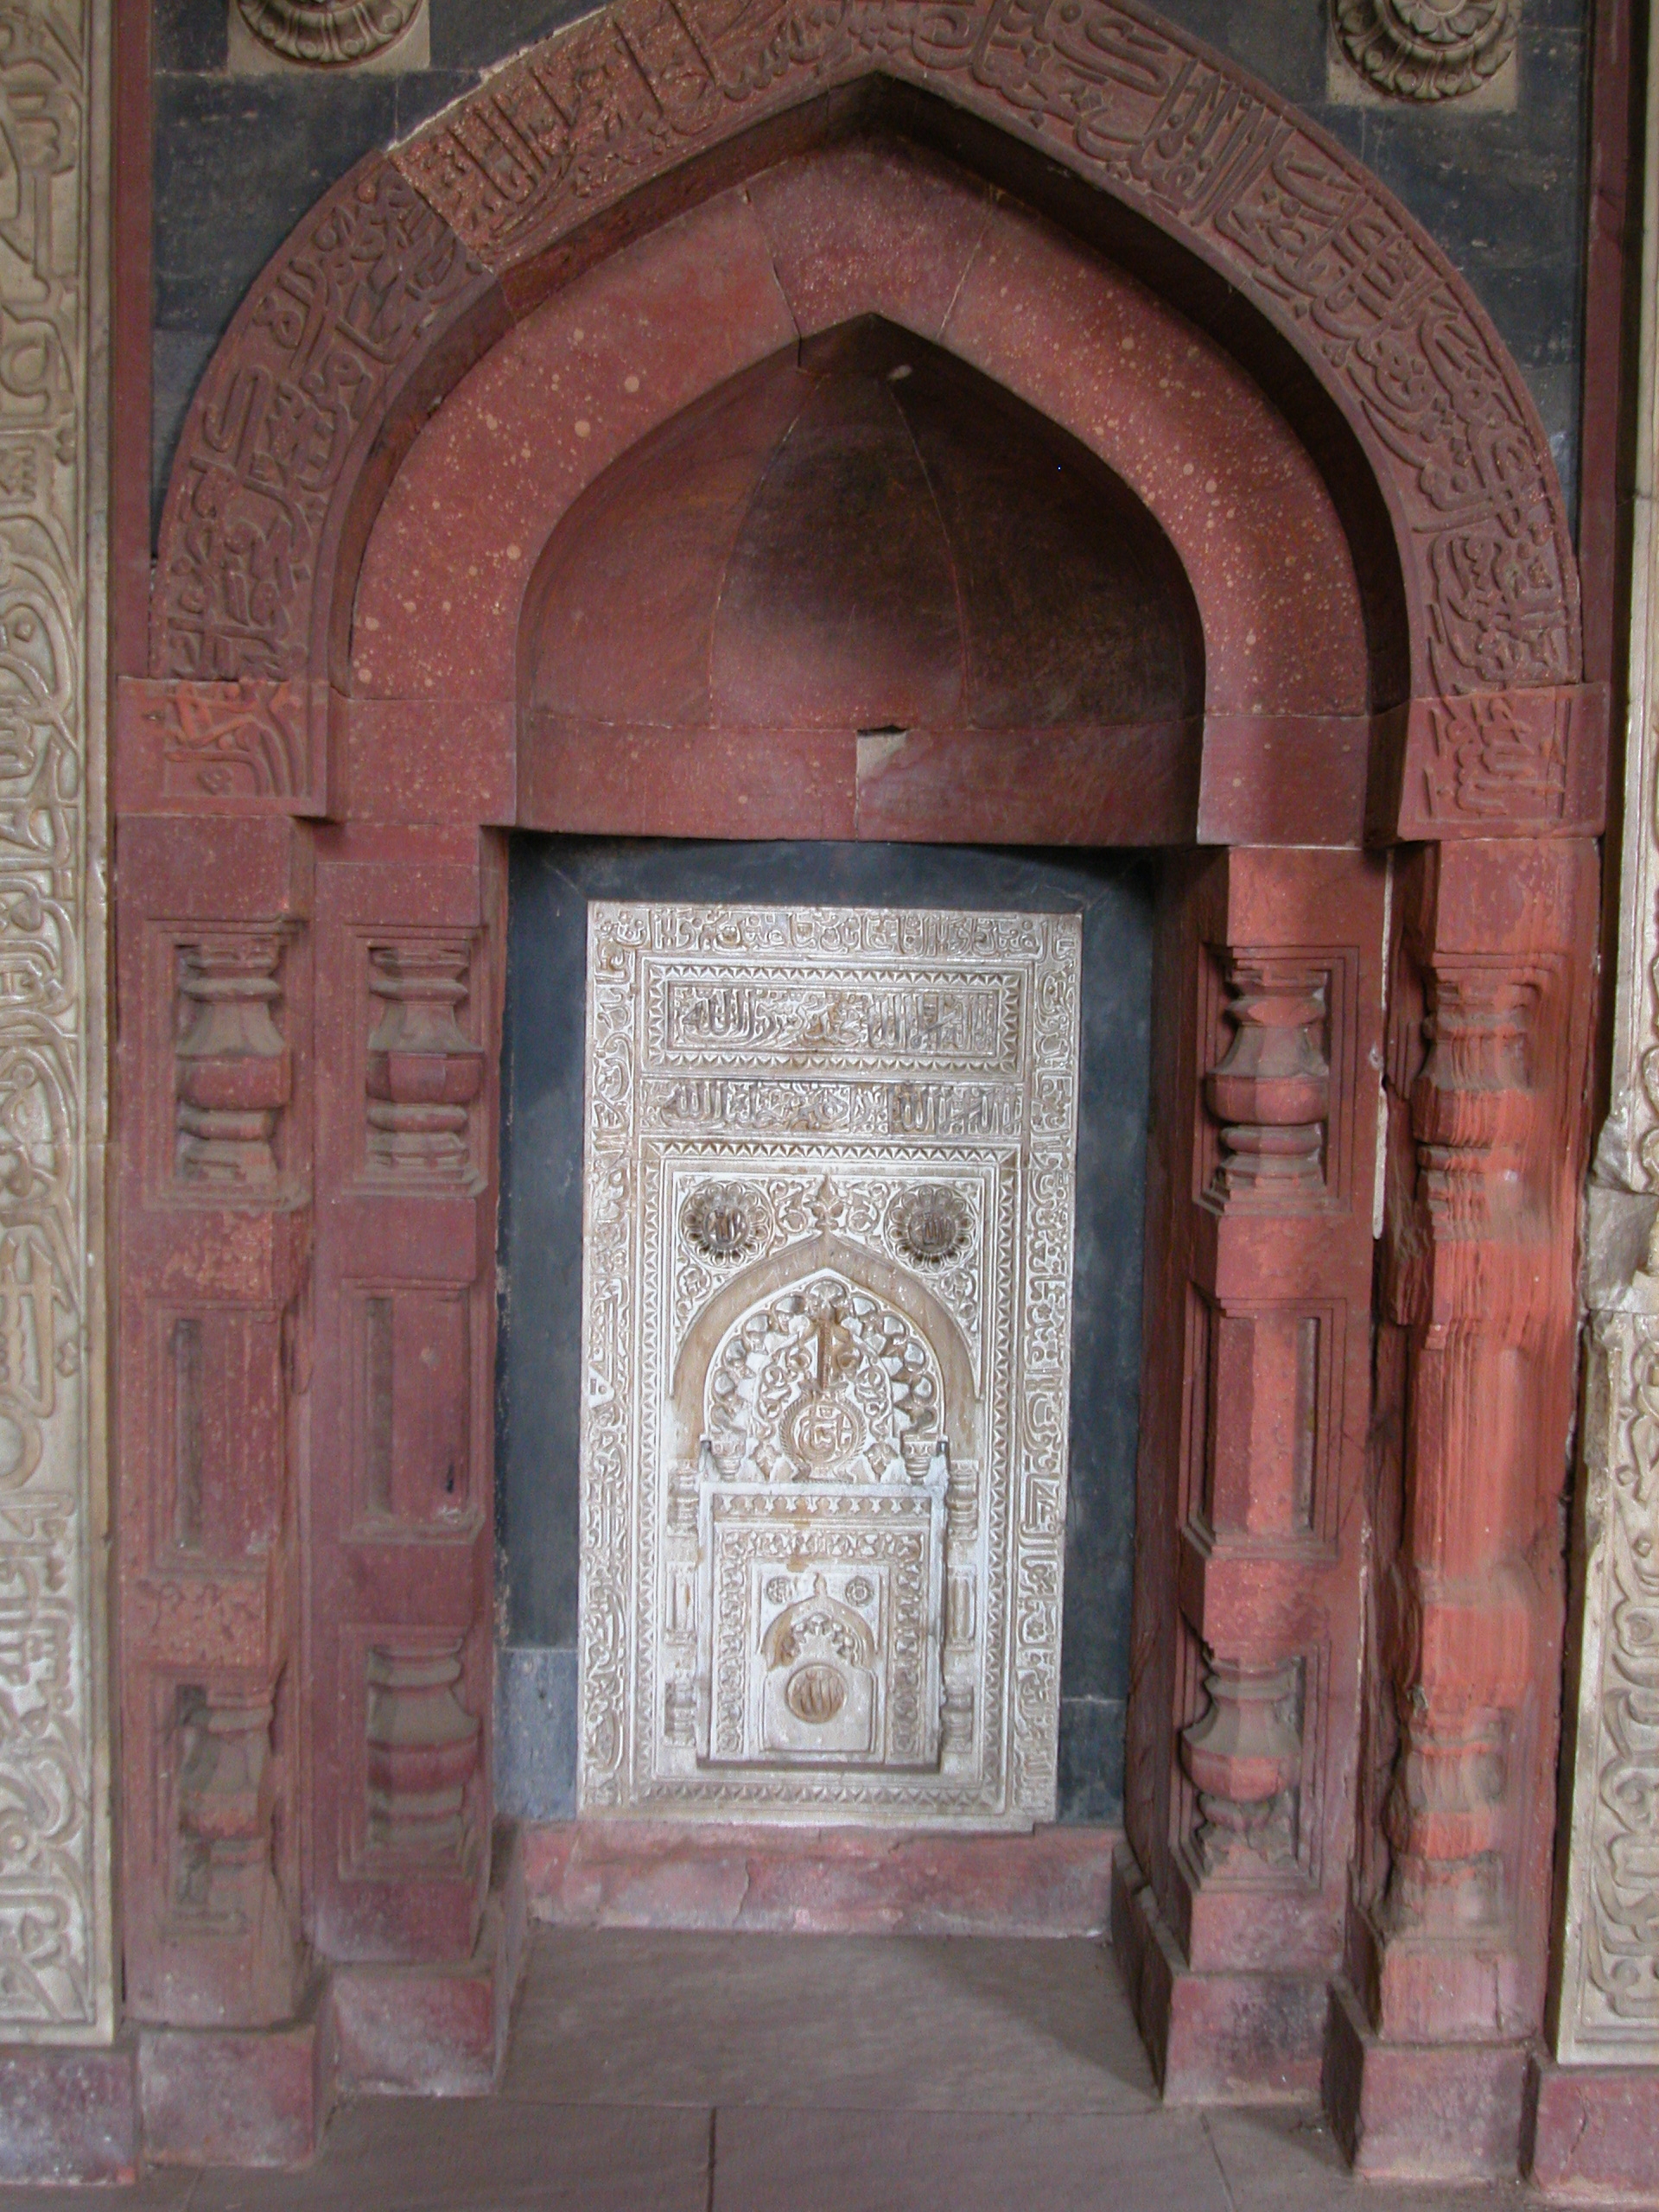
architecture, structure, building, old, arch, high, church, chapel, door, place of worship, baptistery, cool image, temple, monastery, shrine, synagogue, fort, hires, india, basilica, carving, hi, res, qila, purana, crypt, ancient history